S3 (Munich)

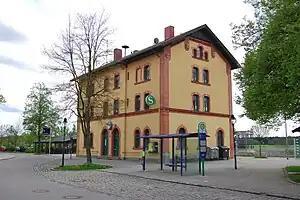
Deisenhofen station

The S3 is a service on the Munich S-Bahn network. It is operated by DB Regio Bayern. It runs from Mammendorf station to Holzkirchen station via Pasing, central Munich, Munich East, Giesing and Deisenhofen. Trains reverse in Munich East station and, in order for S-Bahn services from St Martinstraße to be inserted into the S-Bahn line while simultaneously reversing to run into the S-Bahn tunnel under central Munich or vice versa, the line between Munich East station and the flying junction between München-Giesing and Fasangarten stations is one of the few in Germany that has traffic running on the left.